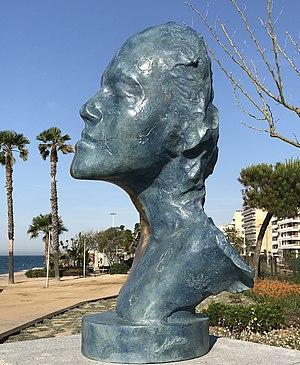
Teddy Cobeña Loor né à Portoviejo le 16 avril 1973, est un sculpteur figuratif et expressionniste avec une composante surréaliste résident à Barcelone.